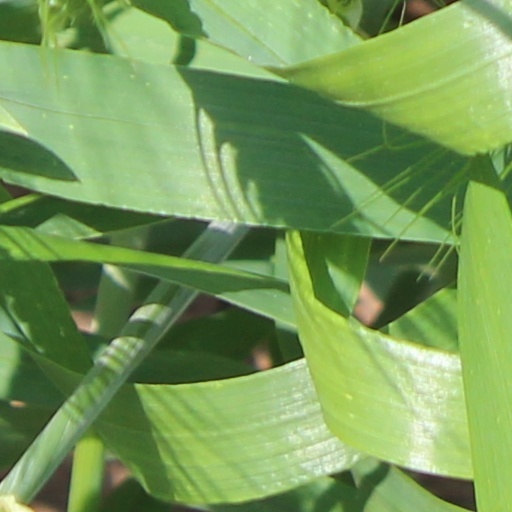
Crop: wheat